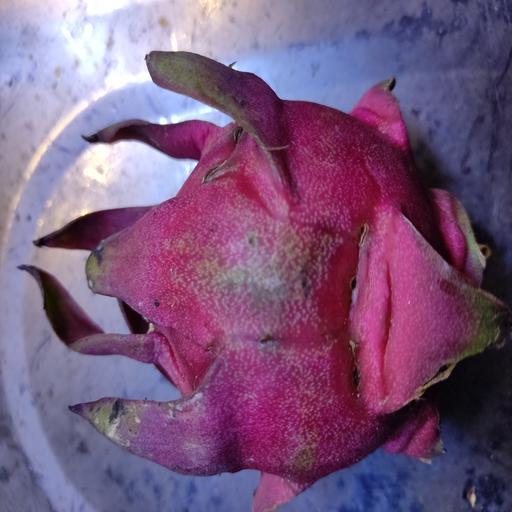
Crop type: Dragon